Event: Nepal Earthquake
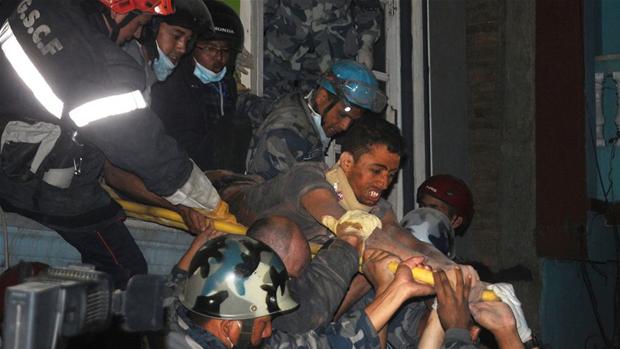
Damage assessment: no_damage